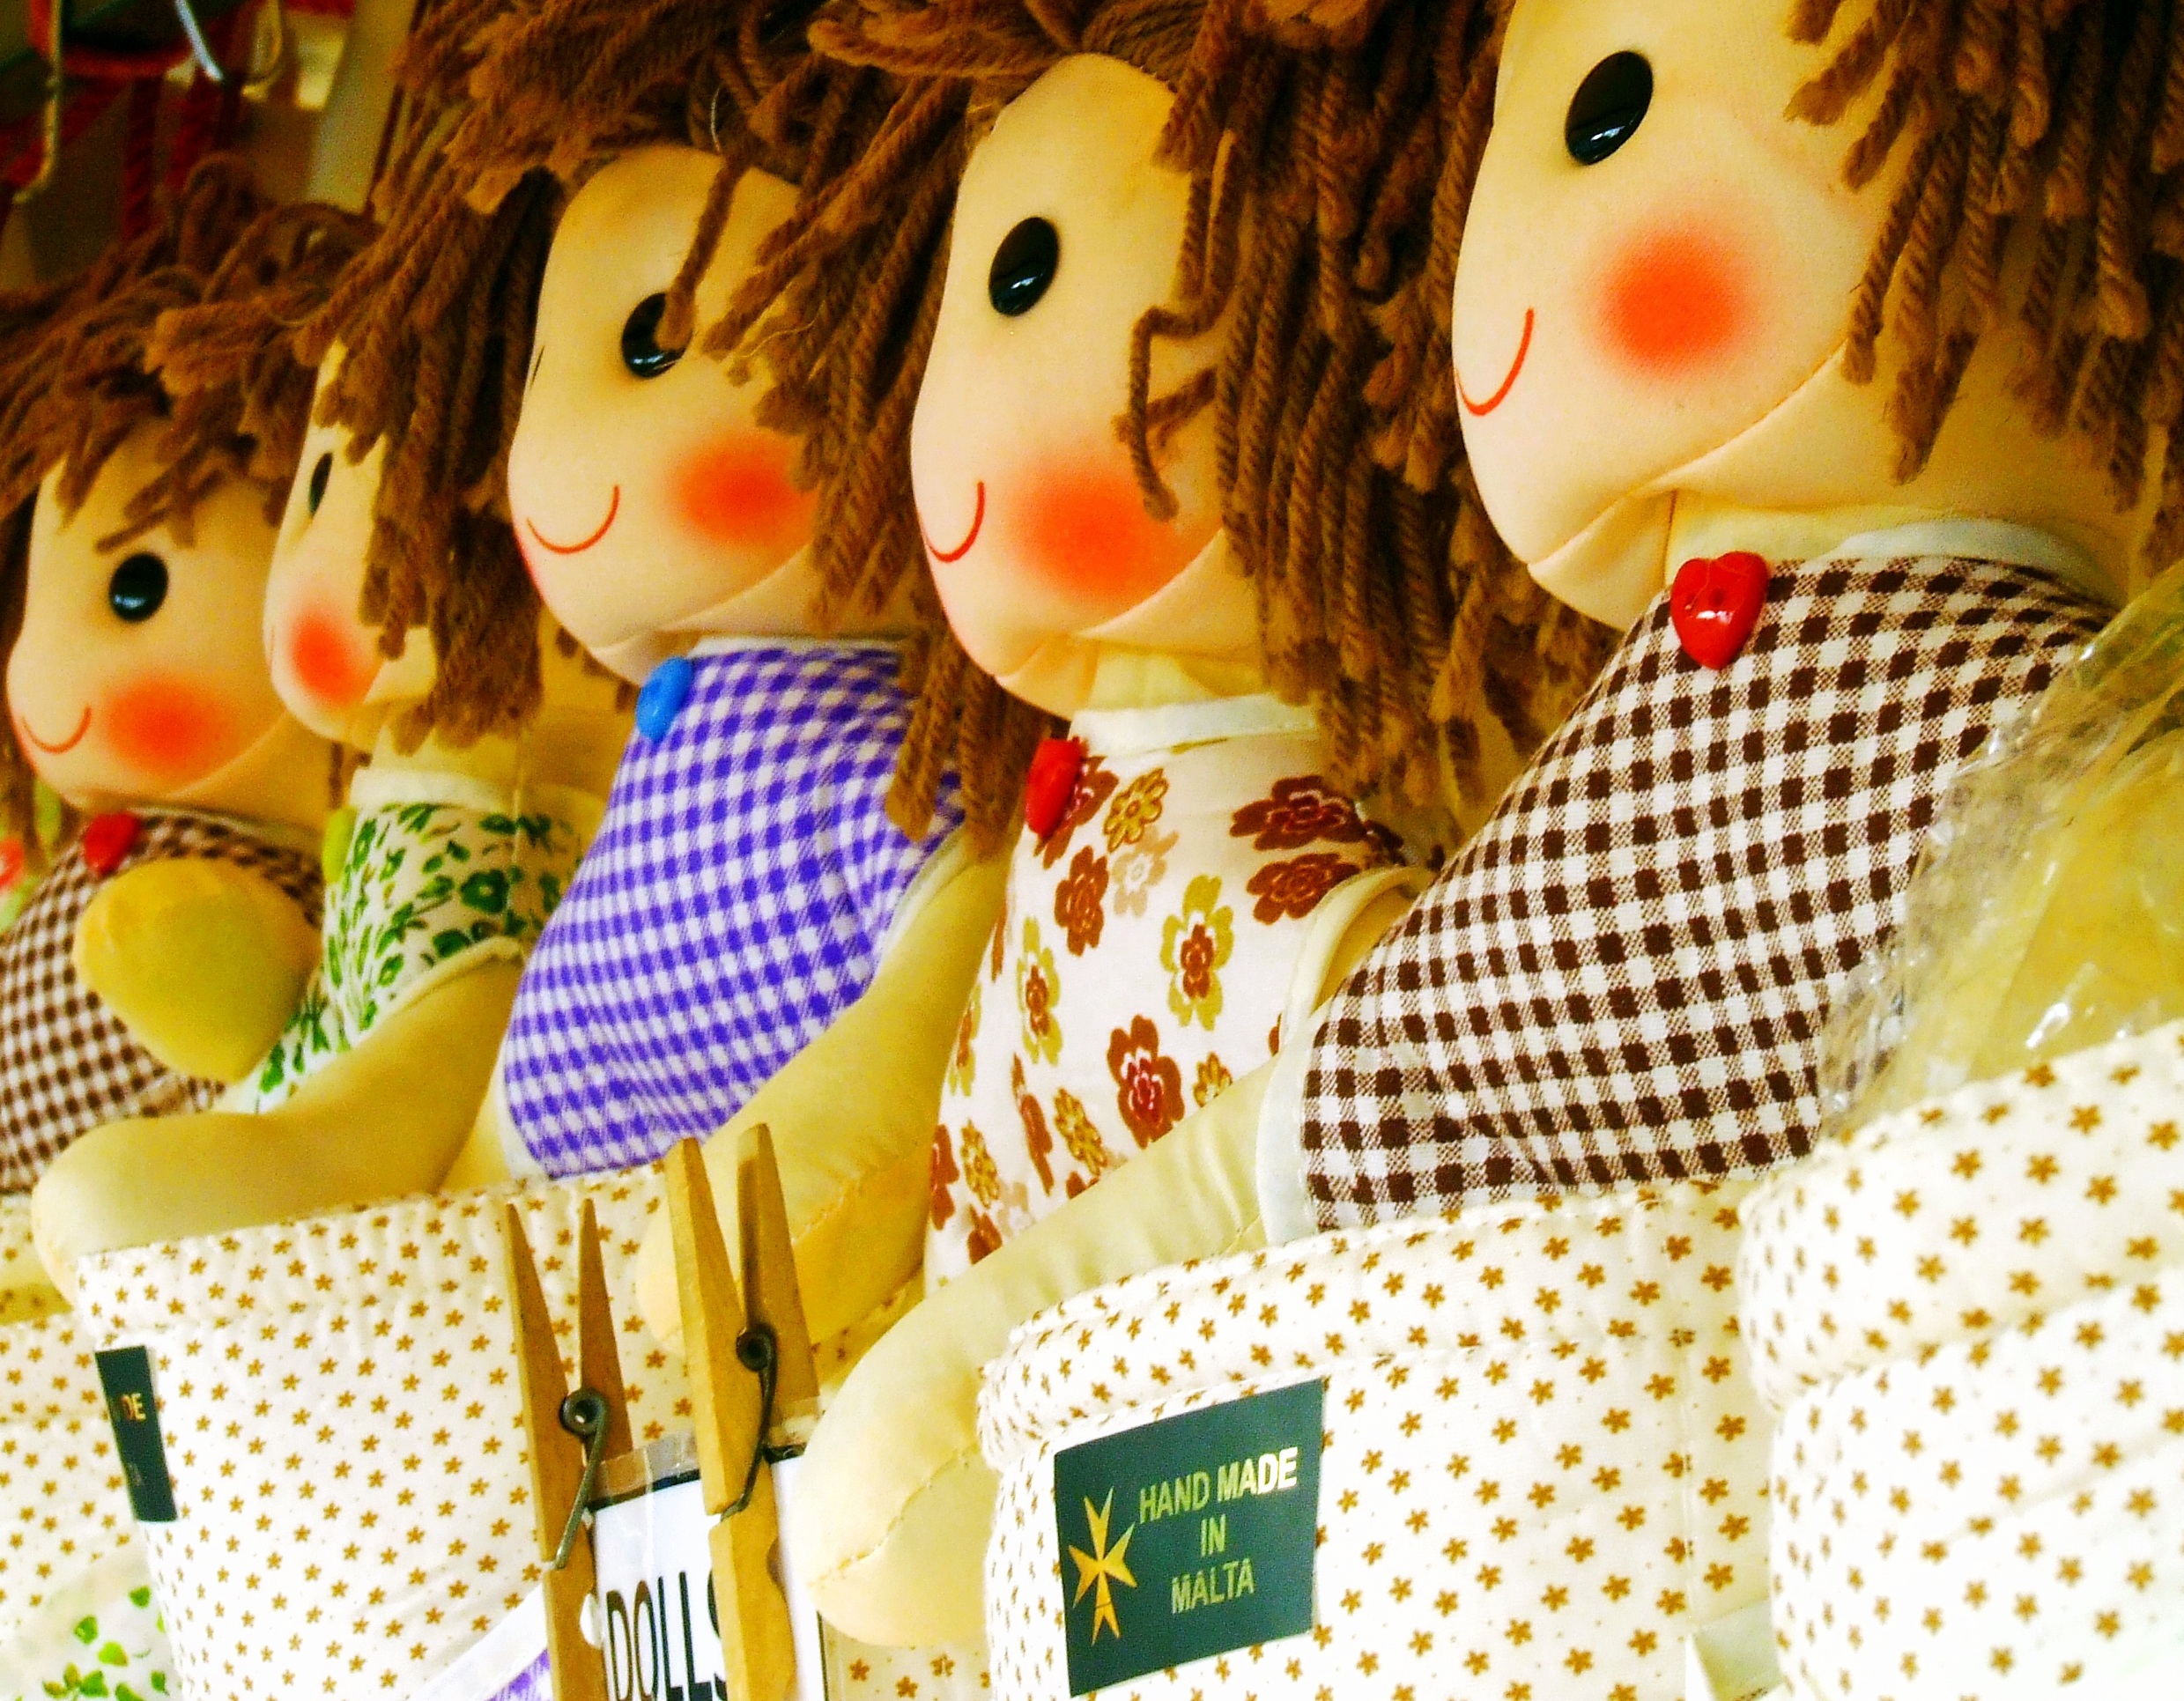
girl, hair, white, vintage, retro, cute, female, mystery, gift, decoration, portrait, red, lace, child, blue, craft, yellow, toy, baby, childhood, hairstyle, make up, fabric, puppet, textile, face, doll, eyes, dress, head, little, skin, lips, handmade, malta, horror, buttons, sweetness, curly, lipstick, hand made, woman hair, rag, female face, hair model, rag doll, eye makeup, made in malta